Salvator-Dormus M1893

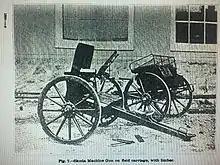
This photograph shows the Salvator Dormus 1893 Machine gun in its optimum configuration before changes made in 1902 with the new model. This gun on a landing carriage and shield like this was most likely the configuration used by the Austro-Hungarian bluejackets (sailors) from the Cruiser Zenta during the defense of siege of the Peking Legations in 1900 during the Boxer Rebellion. Note the chargers lying on the ground for the top mounted fixed magazine and ammunition boxes on the carriage which was typical of naval machine gun landing carriages of the pre-WWI era.

United States. Adjutant-General's Office. Military Information Division U.S. Government Printing Office, 1902, "Notes of Military Interest for 1901, Issue 36", page 129